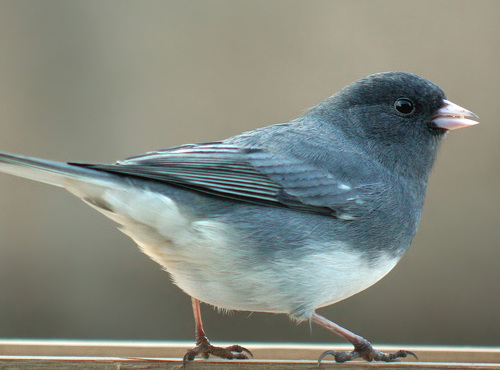
the bird is blue with a white body and breast.
this bird has a small pale bill and a white abdomen.
a small bird with with grey crown and throat and white belly and the bill is short and pointed
this bird has a black head, a grey nape and breast, and green secondaries.
this bird is a pretty shade of blue with a white belly, its smaller with a tiny bill.
this particular bird has a white belly and gray breast and gray secondaries
this steel-blue bird has a white underside and triangular beak.
this bird has a small white straight beak, a dark head, a white belly, and a grey back.
this bird has a white underside, bluish-gray wings and head with a light colored bill.
this bird is white and gray in color, and has a light colored beak.
Species: Dark Eyed Junco